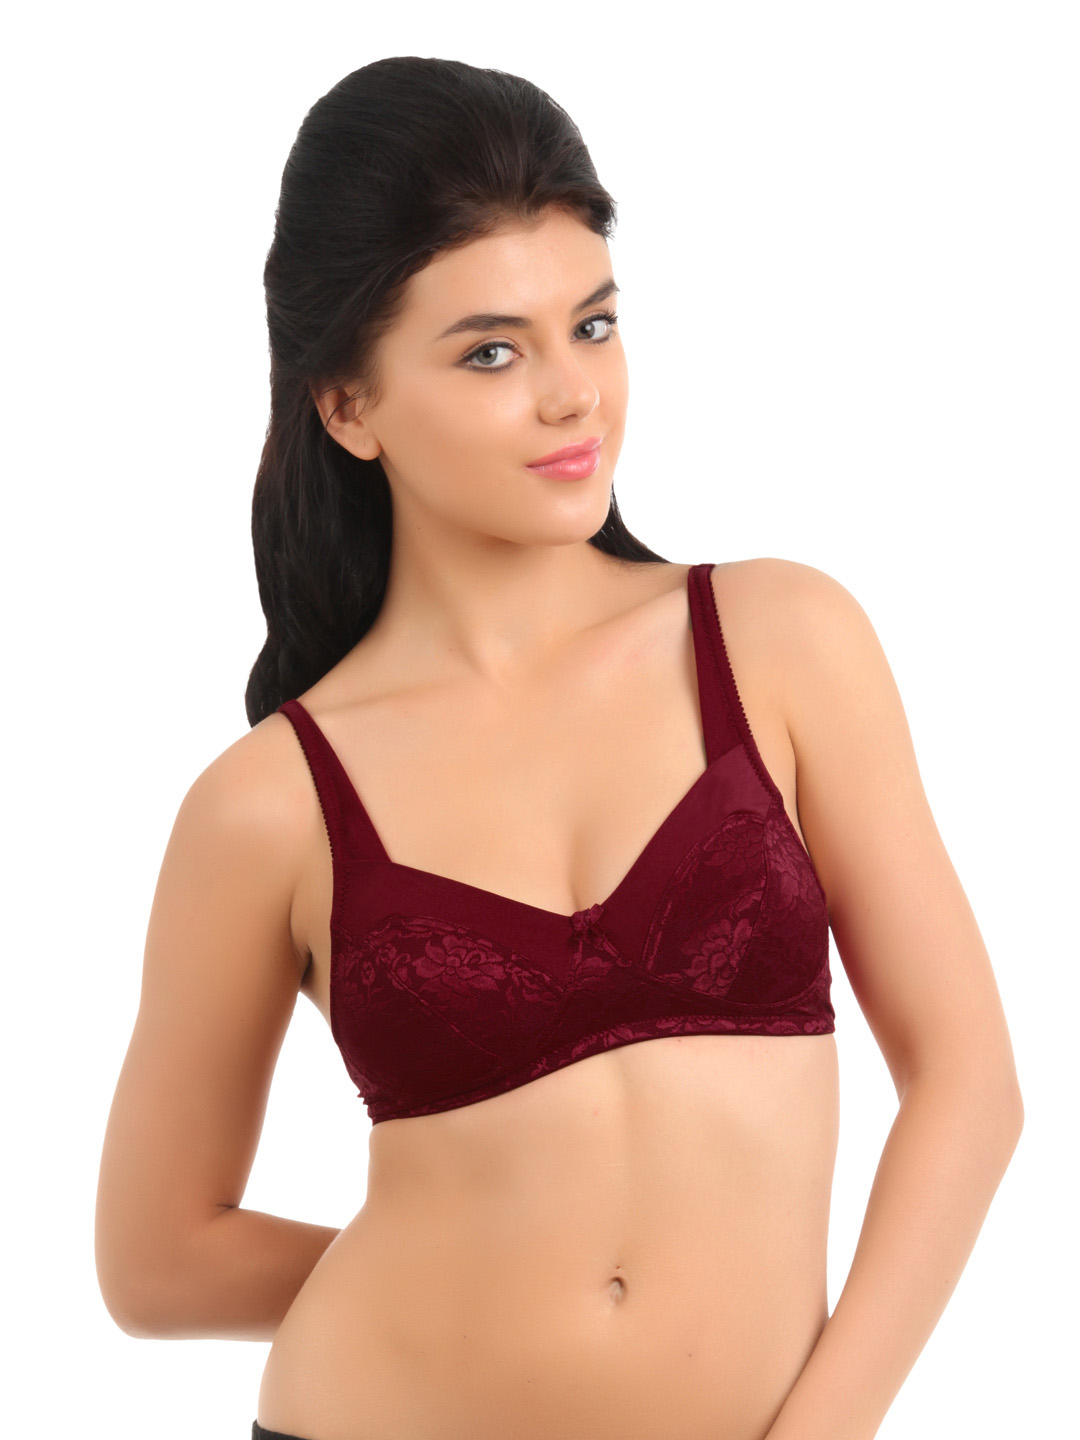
Biara Women Maroon Bra
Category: Apparel / Innerwear / Bra
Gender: Women
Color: Maroon
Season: Summer 2017
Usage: Casual